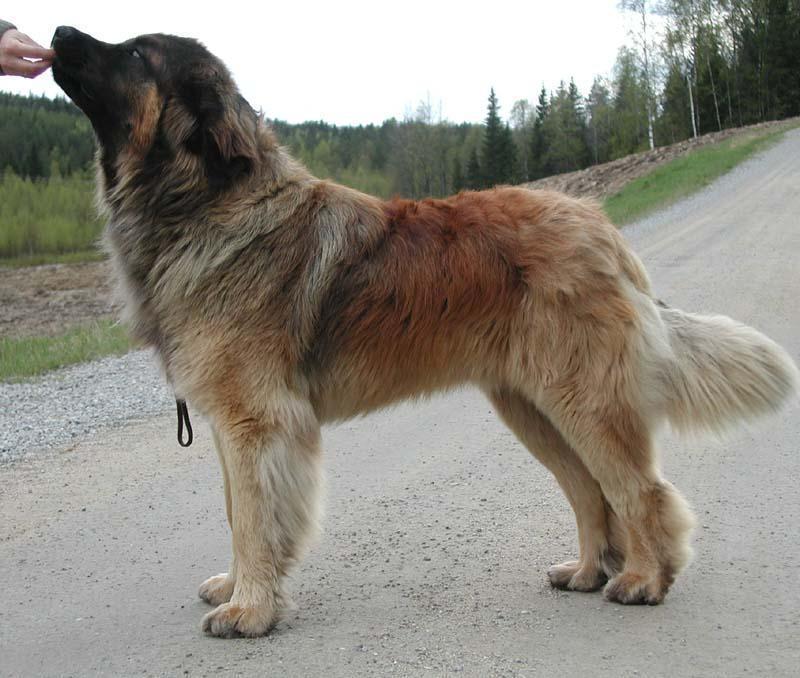
Leonberg